Siege of Fort Crozon

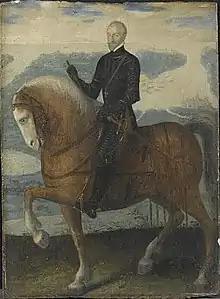
Jean VI d'Aumont, the French commander

As part of Spanish preparations for an intended siege of Brest, a well-situated fort was to be built on the peninsula completely commanding the Roadstead of Brest. Águila's chief engineer, Captain Cristóbal de Rojas, designed a modern fortification, christened "El Leon" - companies took turns in construction, foraging, and defence. Spanish admiral Pedro de Zubiaur arrived with twelve ships landing equipment, which accelerated the construction of the fort, and two shaped bastions with a glacis were formed in front of the drawbridge guarding where the peninsula joined the mainland. The fort had a significant number of guns, one bastion containing eighteen culverins and another smaller bastion had six; many of these guns were brought by the fleet of Zubiaur. Don Tomé de Paredes was appointed commander of the garrison of the fort, with his company, that of Diego de Aller and Pedro Ortiz Dogaleño totalling 401 men, with a mission to complete the construction of the fort. All this was created in a mere twenty six days of construction.